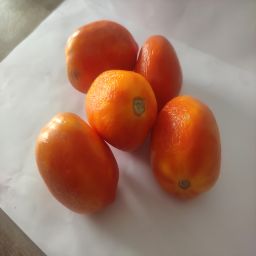
Crop: Tomato
Quality: Ripe